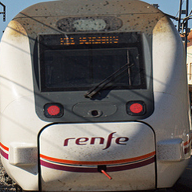
Vehicle type: Trains